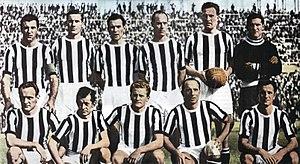
La saison 1951-1952 de la Juventus Football Club est la quarante-neuvième de l'histoire du club, créé cinquante-cinq ans plus tôt en 1897.
La Juventus Football Club ou JFC, désignée aussi Juventus Turin ou plus familièrement appelée la Juve, mais également surnommée la Vecchia Signora ou bien encore les Bianconeri en italien, est un club de football professionnel italien basé dans la ville de Turin, dans la région du Piémont, dans le nord de l'Italie.